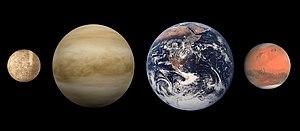
Les planètes telluriques, de gauche à droite
MESSENGER est une mission d’étude de la planète Mercure de l’agence spatiale américaine NASA. La sonde spatiale, lancée en 2004, se place en orbite autour de la planète le 18 mars 2011. L’objectif de la mission est d’effectuer une cartographie complète de la planète, d’étudier la composition chimique de sa surface et de son exosphère, son histoire géologique, sa magnétosphère, la taille et les caractéristiques de son noyau, ainsi que l’origine de son champ magnétique. Mercure, planète la plus proche du Soleil, est quasiment inexplorée : MESSENGER n’a été précédée que par la sonde Mariner 10, qui a survolé la planète à trois reprises en 1974 et 1975. Les données que la mission a collectées doivent contribuer à affiner la connaissance des mécanismes de formation et d’évolution du Système solaire.
Une planète est un corps céleste orbitant autour du Soleil ou d'une autre étoile, possédant une masse suffisante pour que sa gravité la maintienne en équilibre hydrostatique, c'est-à-dire sous une forme presque sphérique, et ayant éliminé tout corps « rival » se déplaçant sur son orbite ou sur une orbite proche. Par extension on qualifie parfois aussi de planètes les objets libres de masse planétaire.
« Système solaire interne » et « Système solaire externe » sont deux subdivisions du Système solaire.
Le Système solaire, ou système solaire, est le système planétaire auquel appartient la Terre. Il est composé d'une étoile, le Soleil, et des objets célestes gravitant autour de lui : les huit planètes confirmées et leurs 185 satellites naturels connus, les cinq planètes naines et leurs neuf satellites naturels connus et les milliards de petits corps. Le système solaire fait partie de la galaxie appelée Voie lactée. Il est situé à environ 8 kpc du centre galactique et effectue une révolution en 225 à 250 millions d'années.
BepiColombo est une mission d'exploration de la planète Mercure, lancée le 19 octobre 2018. Elle est développée par l'Agence spatiale européenne conjointement avec l'Agence d'exploration aérospatiale japonaise. Les deux orbiteurs qui composent la mission doivent se placer en orbite autour de Mercure en décembre 2025. L'orbiteur MPO, développé par l'ESA, emporte 11 instruments et doit étudier l'intérieur et la surface de la planète Mercure ainsi que son exosphère. L'orbiteur MMO, développé par l'agence spatiale japonaise JAXA, comprend 5 instruments scientifiques et a pour objectif l'étude du champ magnétique, de l'exosphère ainsi que des ondes et des particules situées dans l'environnement immédiat de la planète. Un troisième module, le Mercury Transfer Module, ou MTM, dont le maître d'œuvre est l'ESA, prend en charge la propulsion des modules MPO et MMO jusqu'à l'orbite de Mercure.
La géologie planétaire, également appelée exogéologie ou astrogéologie, est une branche de la planétologie qui emprunte les outils et les raisonnements des géosciences pour les appliquer aux autres corps solides du Système solaire afin de connaître et de comprendre leur structure, leur composition et leur histoire géologique.
Une planète tellurique, en opposition aux planètes gazeuses, est une planète composée essentiellement de roches et de métal qui possède en général trois enveloppes concentriques. Sa surface est solide et composée principalement de matériaux non volatils, généralement des roches silicatées et du fer métallique. Sa densité est donc relativement élevée, comprise entre 4 et 5,7.